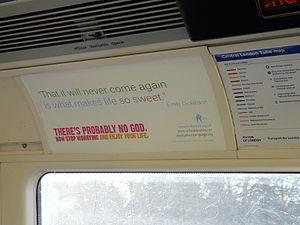
Atheist Bus Campaign est une campagne de communication réalisée en 2009 au Royaume-Uni et imitée dans d'autres pays, avec l'objectif de placer des messages positifs et pacifiques au sujet de l'athéisme sur les bus, en réponse aux campagnes publicitaires des chrétiens évangéliques. Cette campagne a été lancée à l'initiative de l'auteur comique Ariane Sherine le 21 octobre 2008, avec le soutien officiel de la British Humanist Association et de Richard Dawkins. Le but originel de la campagne était de lever des fonds pour faire circuler 30 bus londoniens pendant 4 semaines en 2009 avec le slogan : « There’s probably no God. Now stop worrying and enjoy your life ».